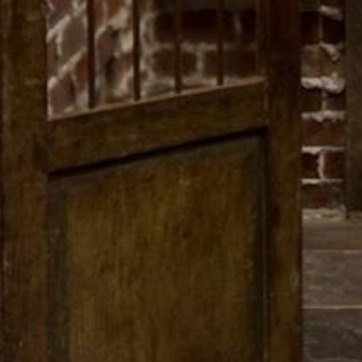
Material: wood